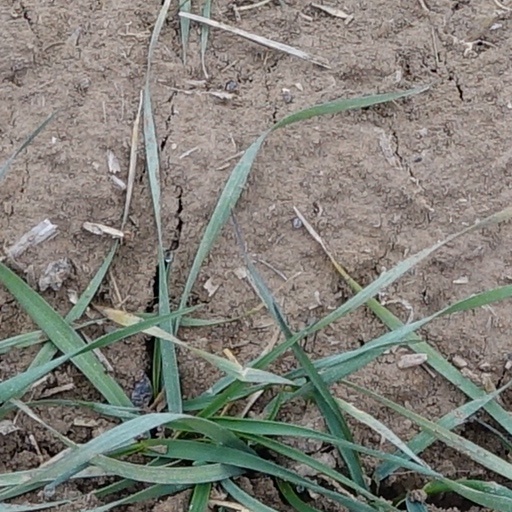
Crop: wheat